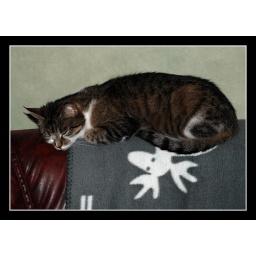
All my cats are gathered in the couch and armchair with me. They all took a nap...